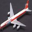
Label: airplane